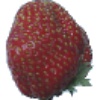
Label: strawberry_wedge